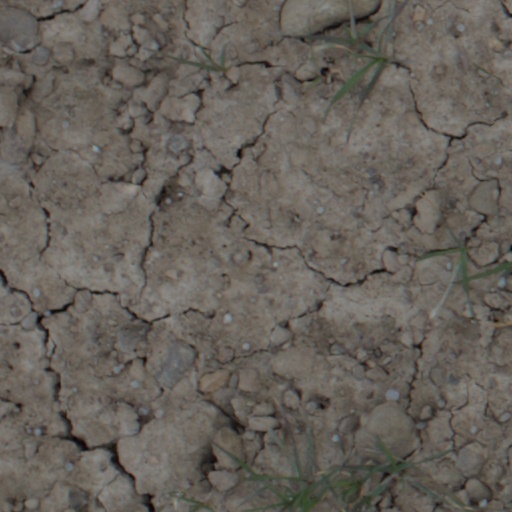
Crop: wheat